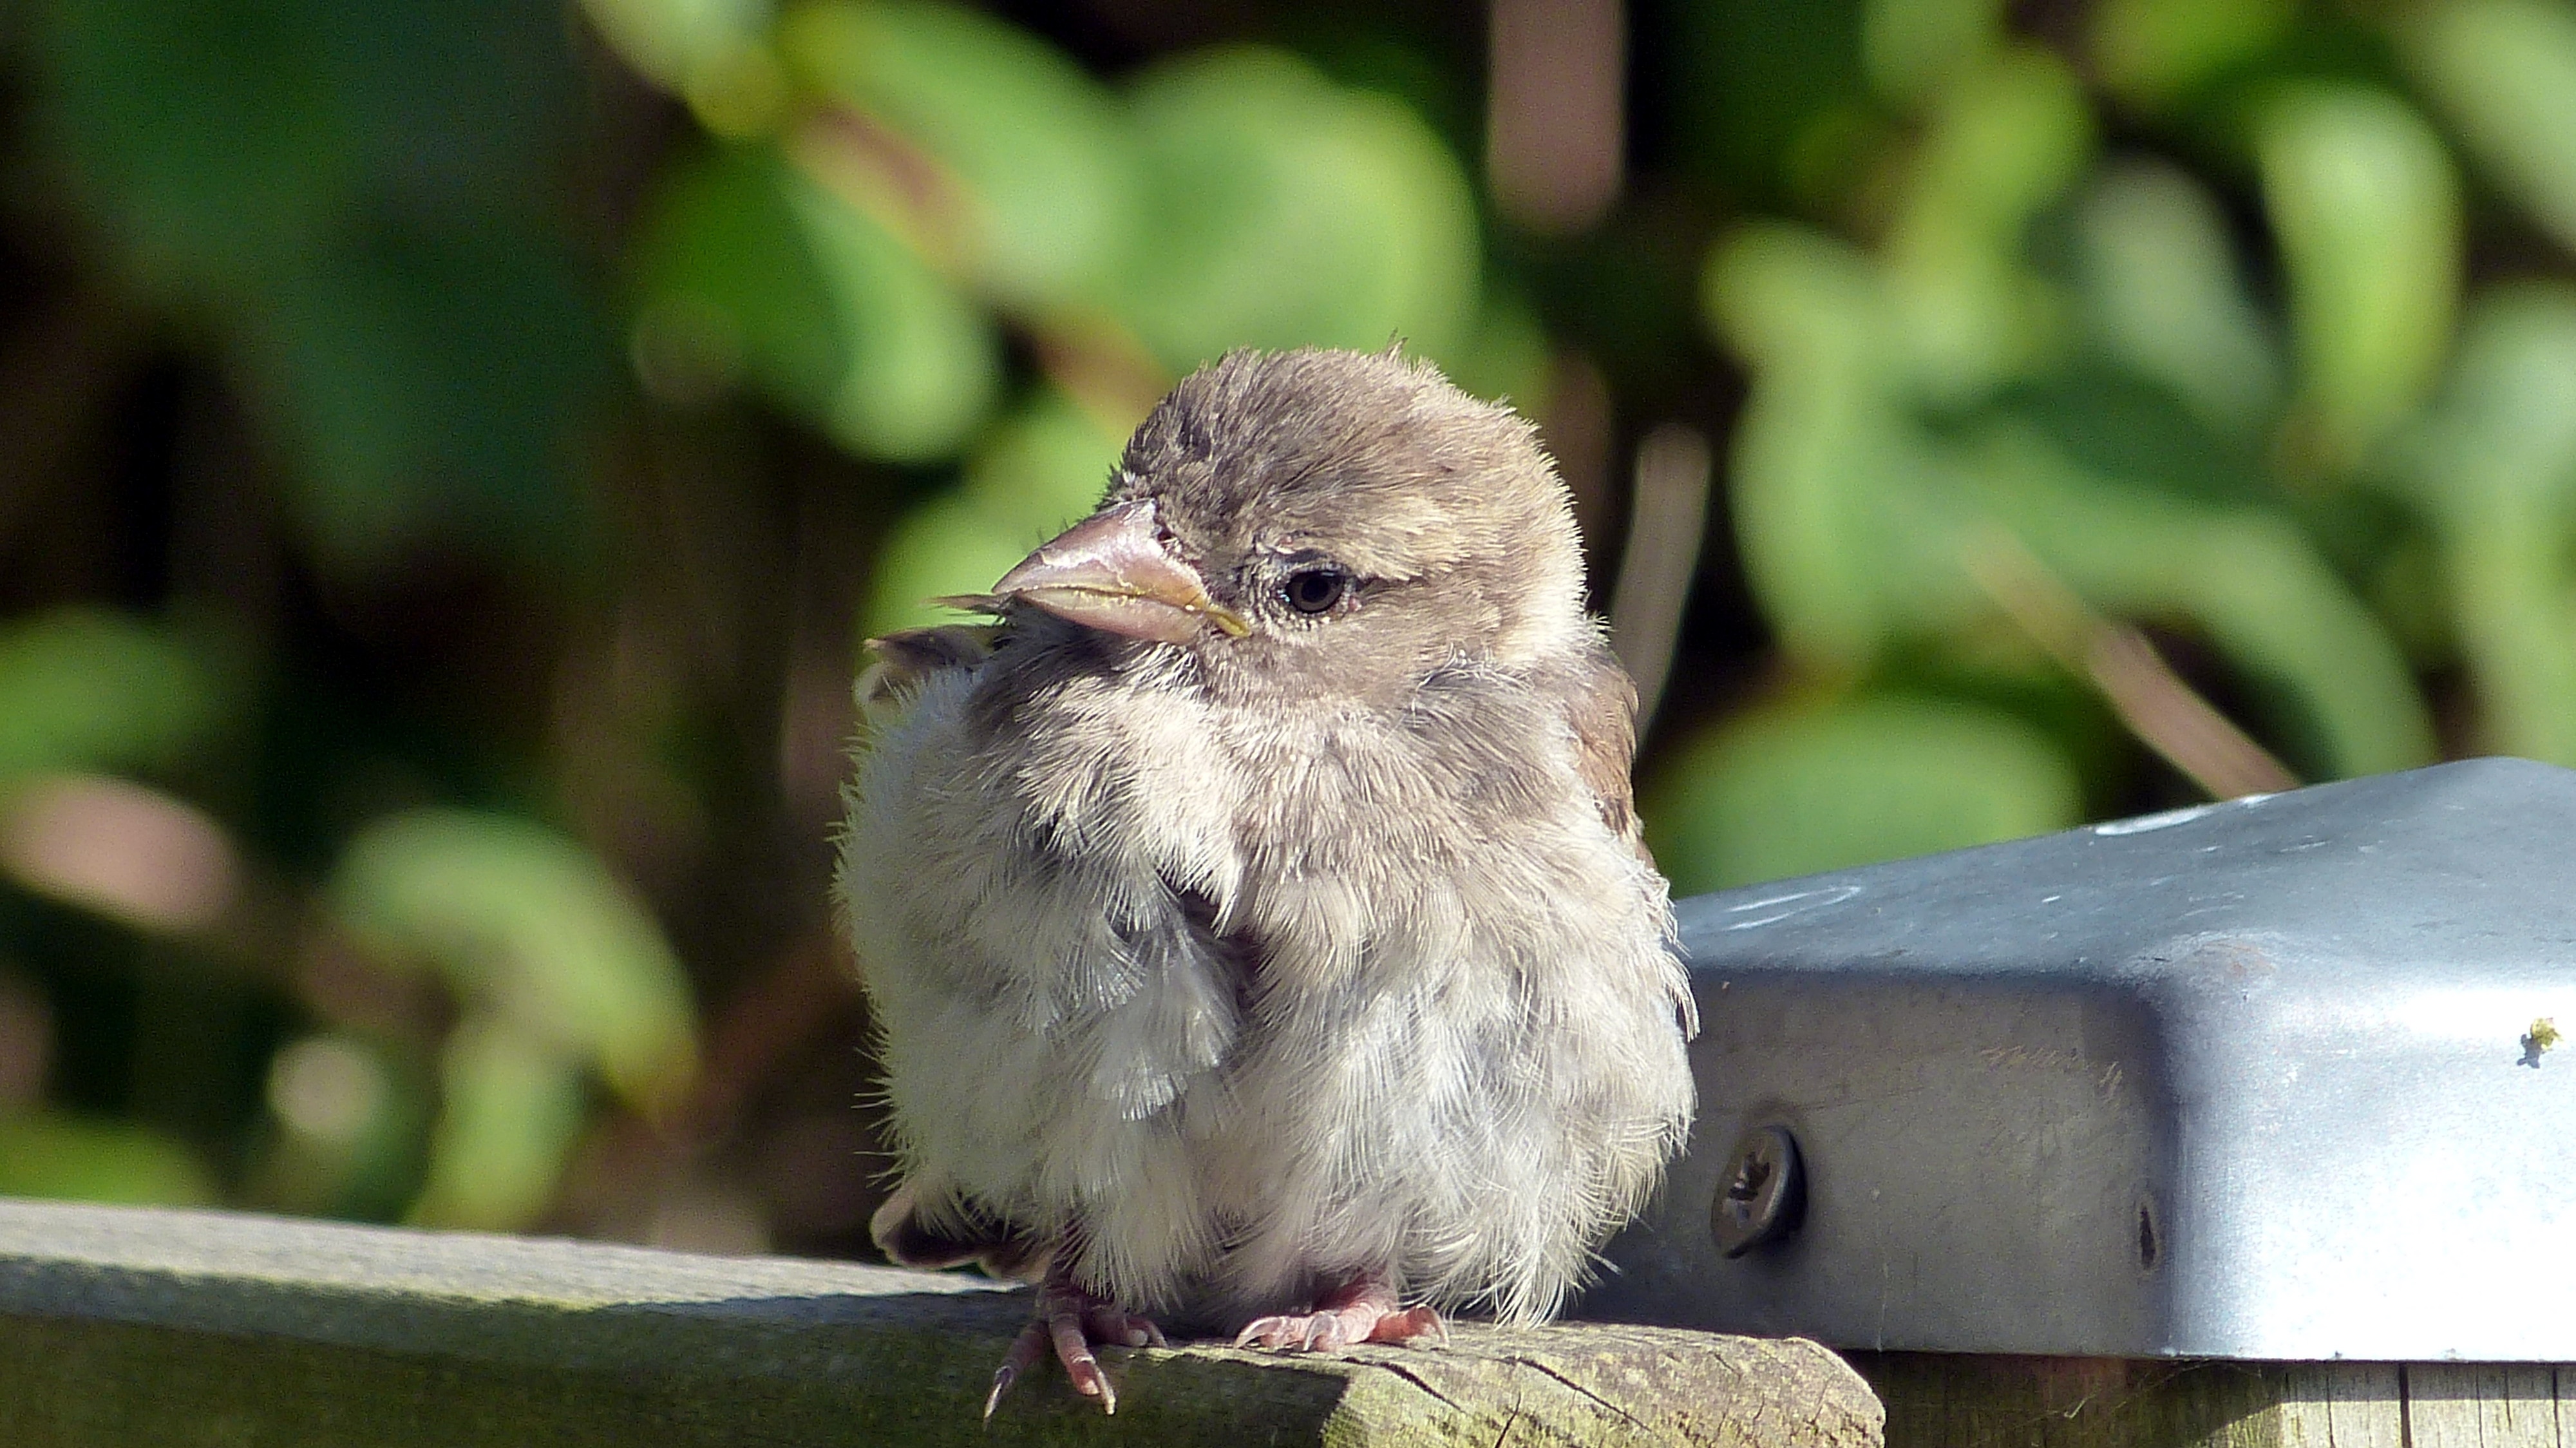
nature, branch, bird, wildlife, beak, sitting, close, fauna, vertebrate, sparrow, cheeky, sperling, young bird, house sparrow, old world flycatcher, perching bird, emberizidae